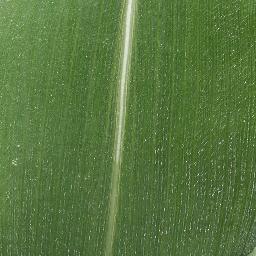
Label: Corn___healthy